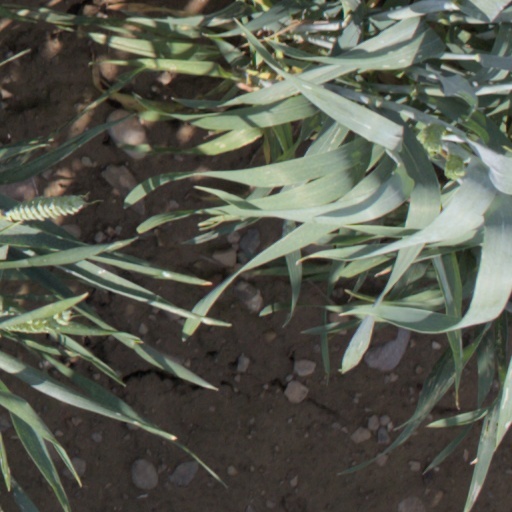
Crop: wheat